Tank destroyer

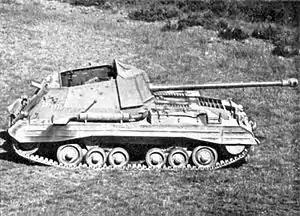
Self-propelled 17pdr, Valentine, Mk I, Archer. The gun faced to the rear.

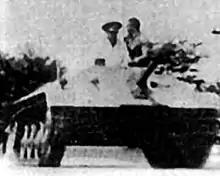
The Romanian Mareșal tank destroyer, developed starting in late 1942, is proposed to have inspired the German Hetzer's design.

Only a few shots were expected to be fired from any firing position. Strong reconnaissance elements were provided so that TDs could use pre-arranged firing positions to best advantage. Flanking fire by TDs was emphasized, both to penetrate thinner enemy side armour, and to reduce the likelihood of accurate enemy return fire.